Toyohiro Akiyama

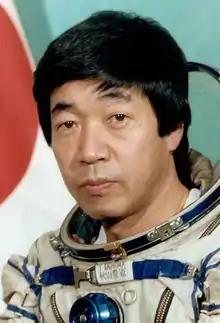
Toyohiro Akiyama in 1990

is a retired Japanese TV journalist and professor at Kyoto University of Art and Design. In December 1990, he spent seven days aboard the Mir space station. He became the first person of Japanese nationality to fly in space, and his space mission was the second spaceflight to be commercially sponsored and funded. Akiyama was also the first civilian to fly aboard a commercial space flight and the first journalist to report from outer space.